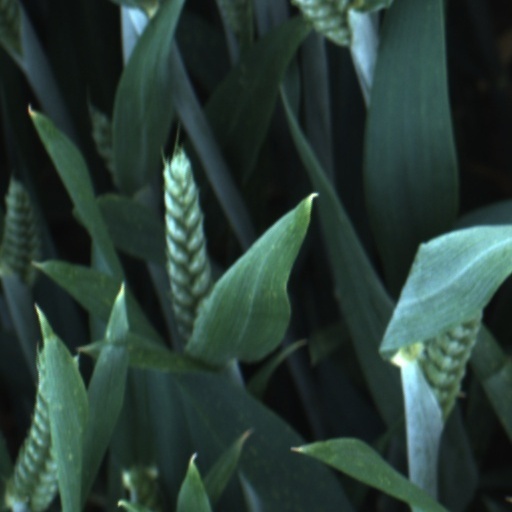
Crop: wheat